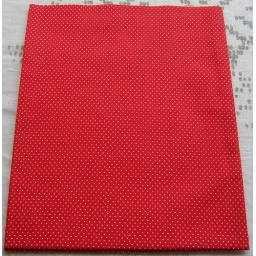
Mini white dots on red Everything but the kitchen sink by RJR Fabrics